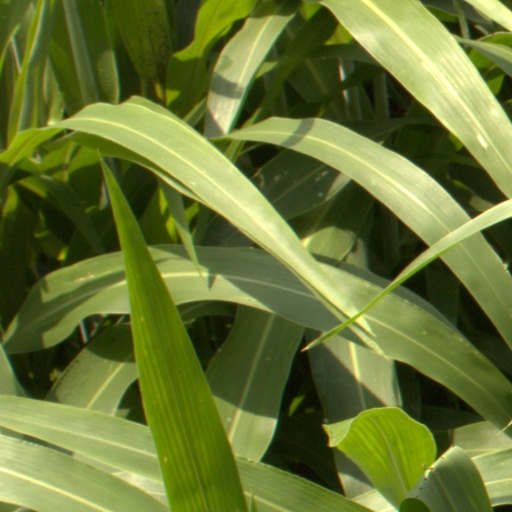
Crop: sorghum